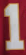
Number: 1